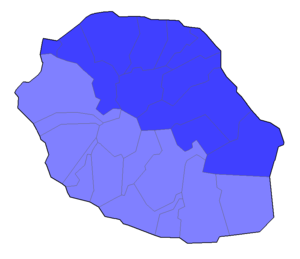
Carte des deux départements de la Réunion prévus par le projet de loi d'orientation pour l'outre-mer abandonné en 2000.
En France, une bidépartementalisation est une opération administrative territoriale exceptionnelle consistant à créer deux départements à partir d'un territoire n'en constituant jusqu'alors qu'un seul. Dans l'histoire contemporaine française, cela s'est produit pour le département Rhône-et-Loire, scindé en Rhône et Loire en 1793, et pour la Corse, scindée en deux départements en 1793 et scindée de nouveau en 1976. D'autres projets de bidépartementalisation ont avorté ou n'ont pas abouti comme pour le département de la Seine-Inférieure à la fin du XXᵉ, le département d'outre-mer de La Réunion à la fin des années 1990 ou les Pyrénées-Atlantiques avec le projet de création d'un département Pays basque et d'un département Béarn, souvent proposé depuis la fin des années 1960.